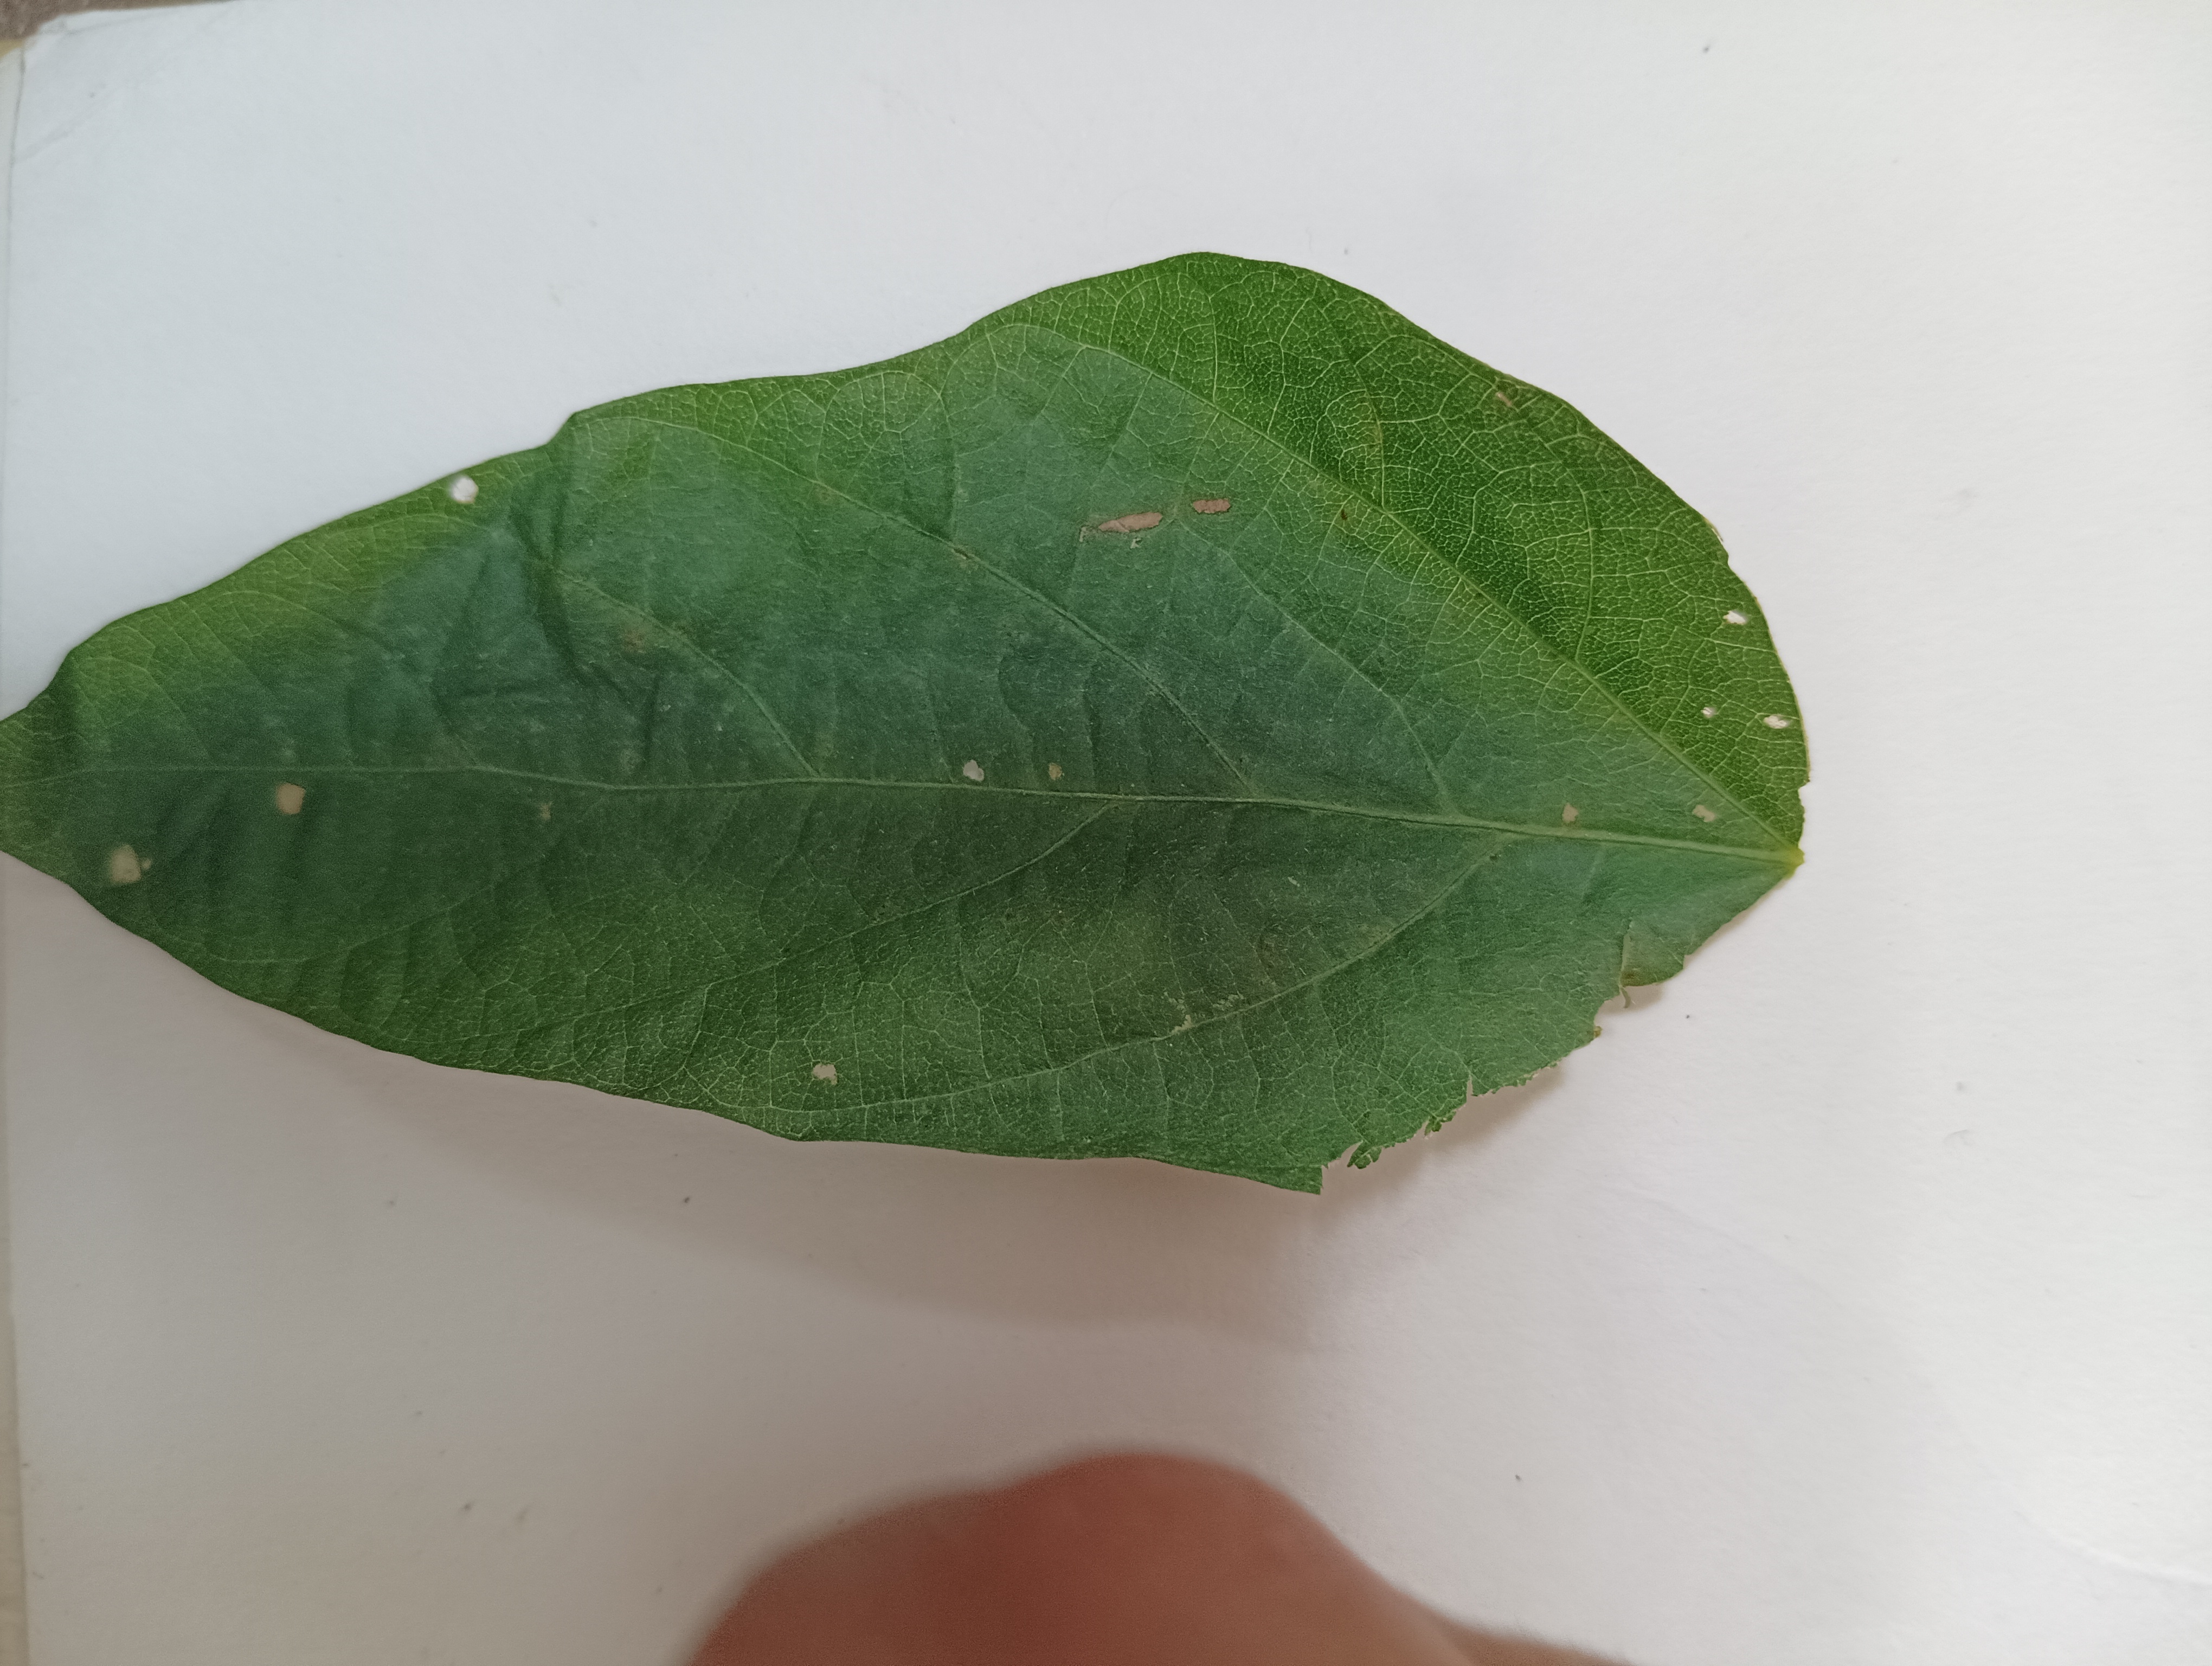
Label: Healthy